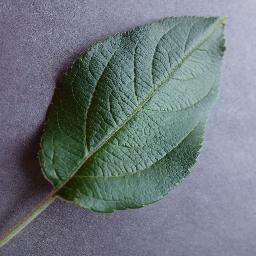
Label: Apple___healthy